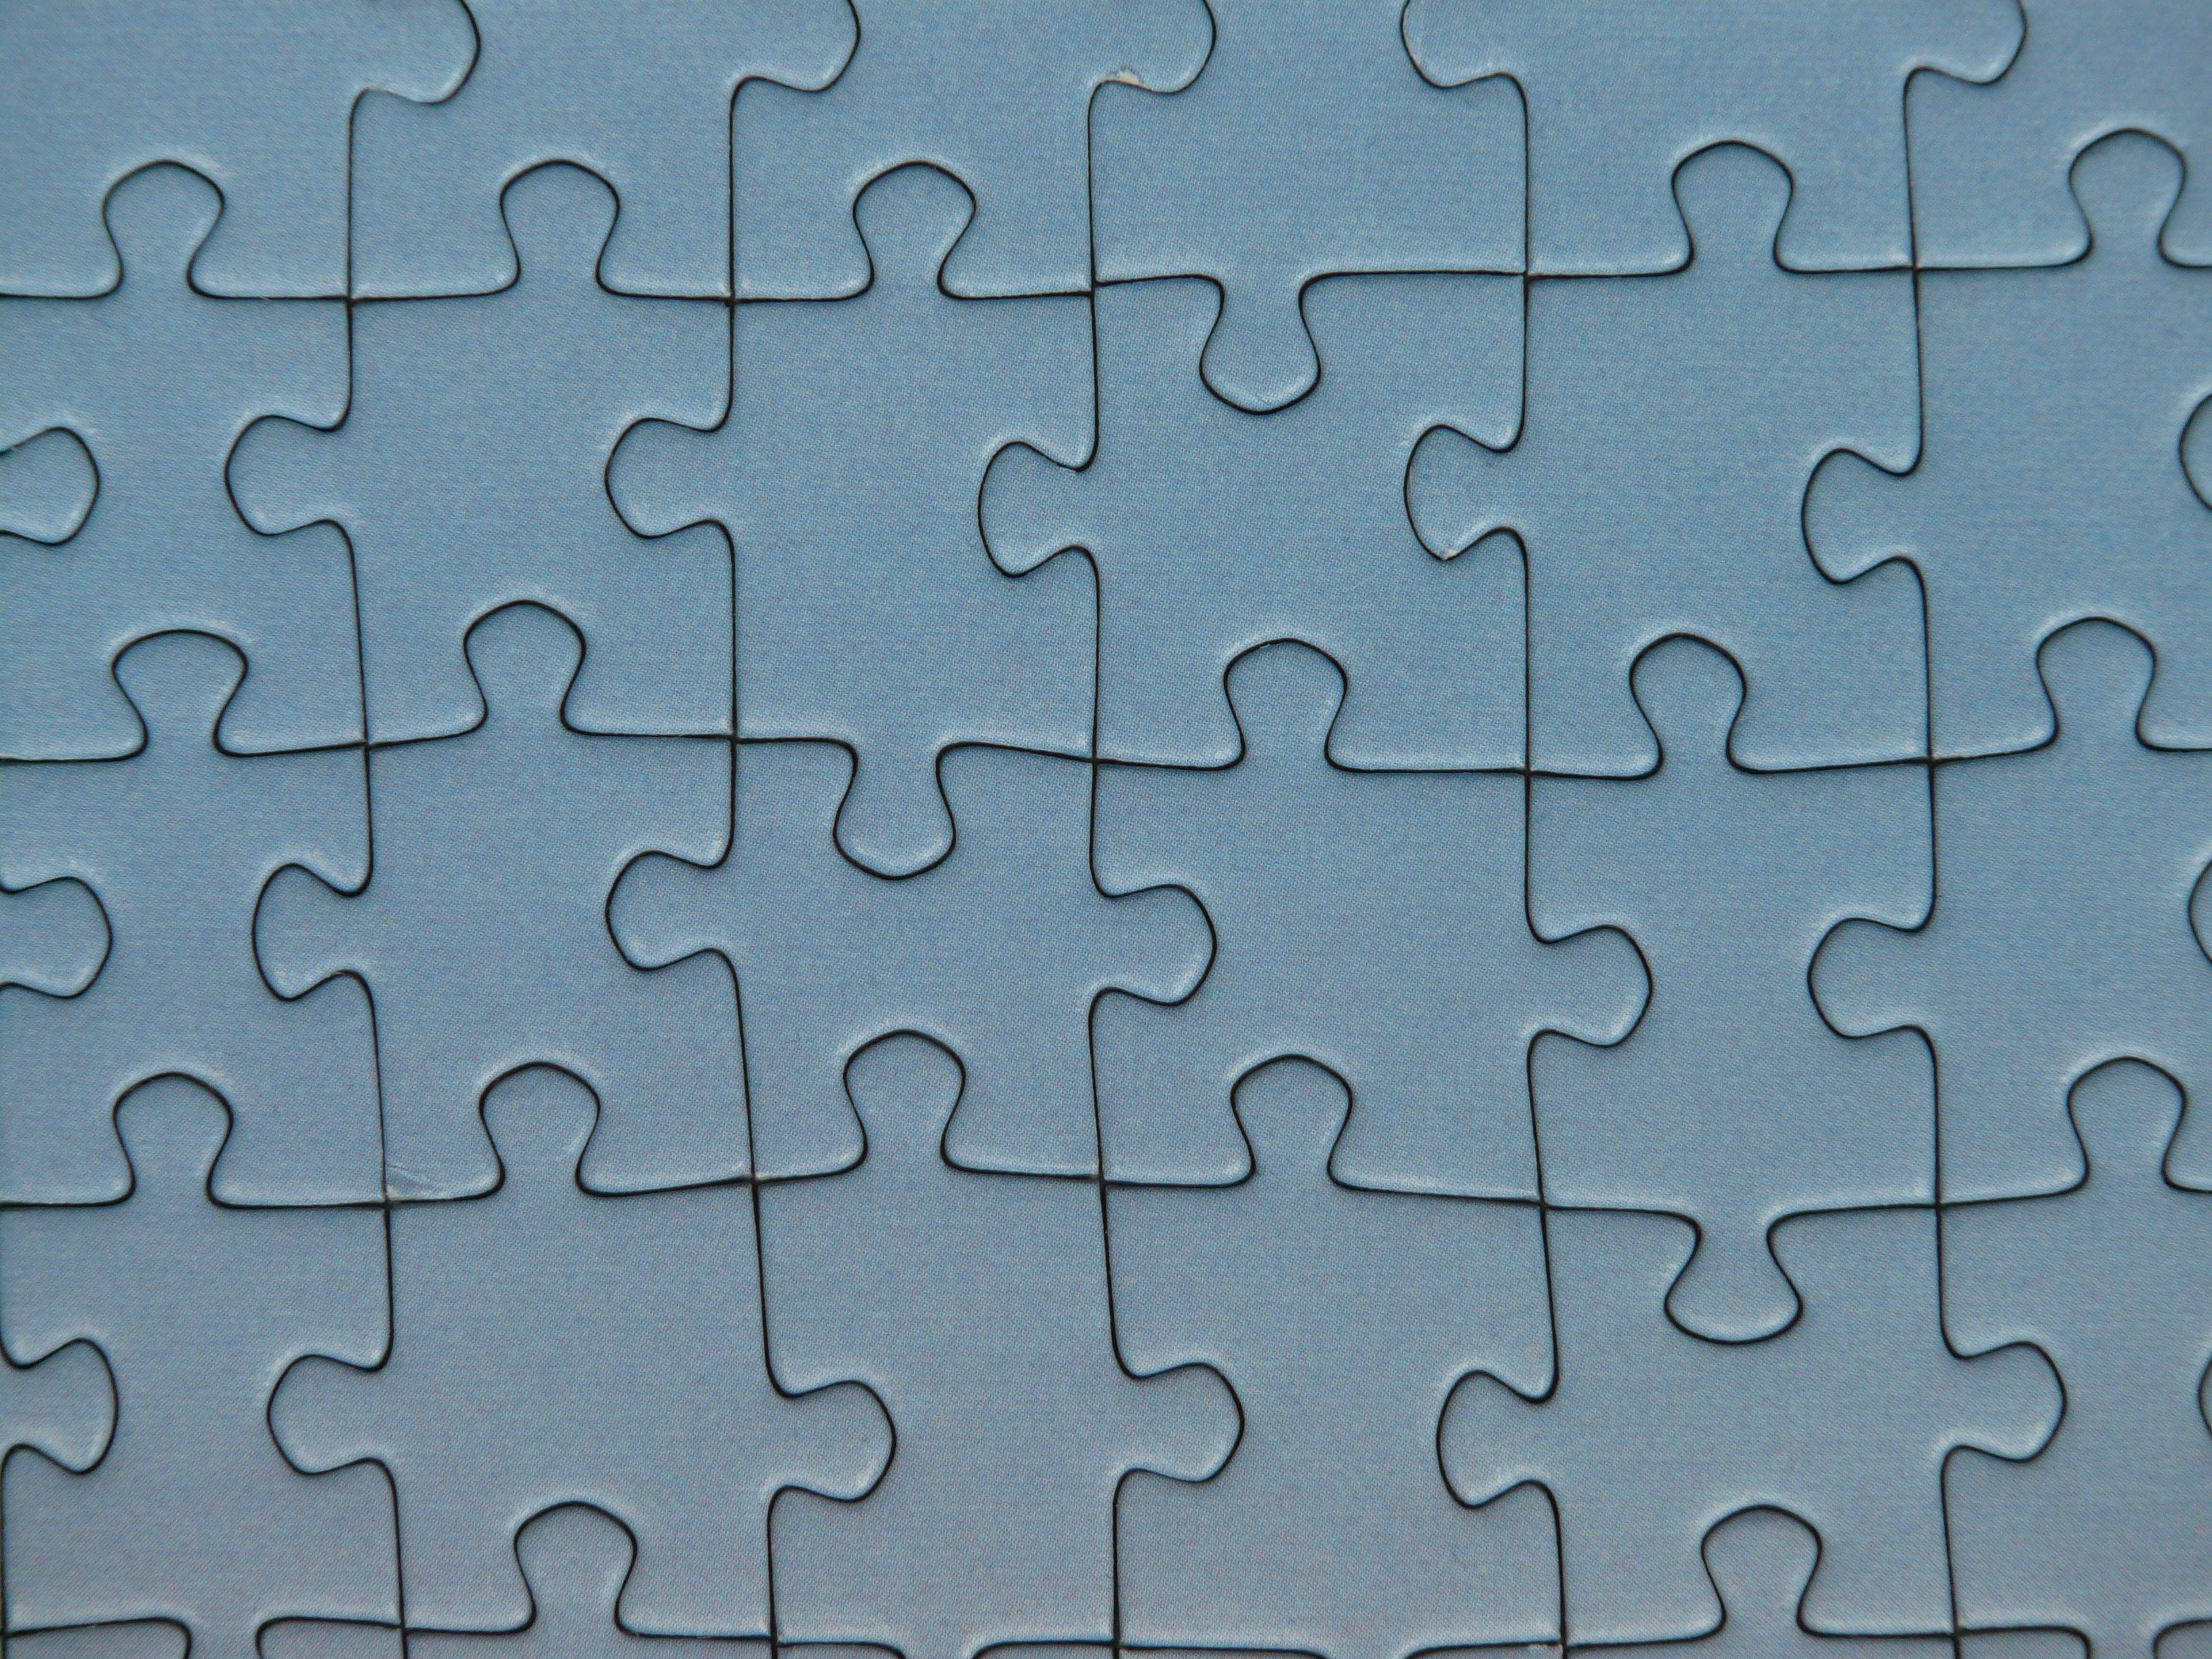
play, number, wall, pattern, line, toy, circle, font, text, symmetry, maze, puzzle, patience, share, memory cards covered with, boredom, pieces of the puzzle, piecing together, pastime